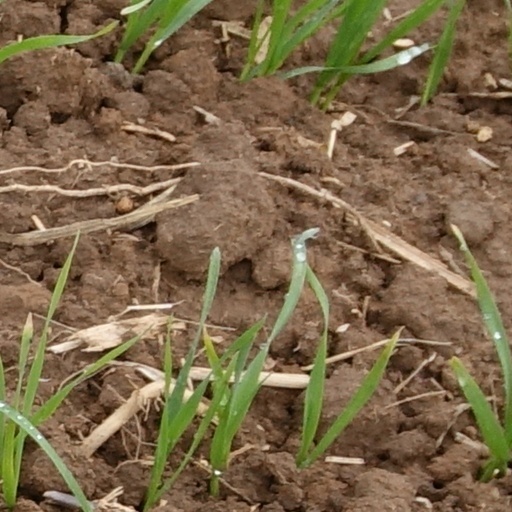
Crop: wheat